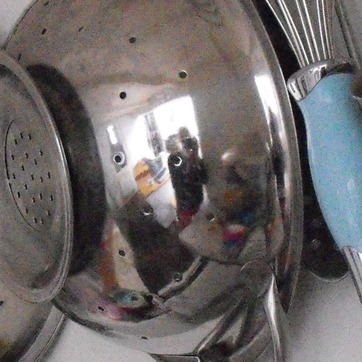
Material: metal